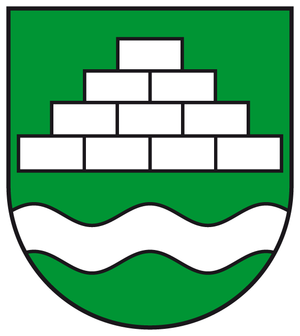
Velpke
Coat of arms of Velpke
Velpke er en kommune i den nordøstlige del af Landkreis Helmstedt, i den sydøstlige del af den tyske delstat Niedersachsen. Den har en befolkning på knap 4600 mennesker, og er